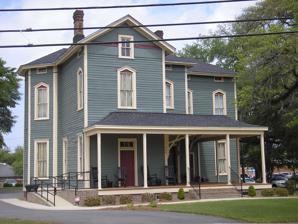
Building: Judge Henry William and Francesca Hopkins House
Country: United States of America
Year built: 1886
Historic house in Georgia, United States United States historic place Judge Henry William and Francesca Hopkins House U.S. National Register of Historic Places Show map of Georgia Show map of the United States Location 229 Remington Ave., Thomasville, Georgia Coordinates 30°50′16″N 83°58′36″W / 30.837854°N 83.976595°W / 30.837854; -83.976595 Built 1886 Built by Tudor Rommerdall Architectural style Italian Villa NRHP reference No. 13000272 Added to NRHP May 14, 2013 The Judge Henry William and Francesca Hopkins House in Thomasville, Georgia is located two blocks east of Broad Street, the main commercial street in Thomasville. The house was listed on the National Register of Historic Places in 2013. It was home of Henry William Hopkins (1850-1945) and his wife Francesca (Fannie) Carara Seward (1852-1923). History Built in 1886 by master-builder Tudor Rommerdall, the Hopkins house is a picturesque two-story, wood-frame house designed in the Italian Villa style. The L-shaped main block features a tower in the re-entrant angle that originally included a cupola, or belvedere, which was removed by 1928. The house is clad in weatherboard and covered with a low-pitched roof with corbeled chimneys. The double-leaf main entrance is sheltered by a wraparound porch. The initial "H" for Hopkins is centered above the entrance among foliated carvings. The house also features a two-story octagonal tower and a one-story, triangular-shaped window bay. The house is rich in architectural detail and scroll-sawn details are located on the exterior. Interior The interior plan features a central hall with two large parlors on the southwest side and the dining room and rear stairwell to the northeast. The interior features an elaborate main stair and ornate mantels and moldings. The second floor features five bedrooms and a bathroom. Restoration Beginning in 1956, the house was divided into four apartments and many rooms were divided into smaller ones. In 2011, the Hopkins house was rehabilitated as office space, which resulted in the removal of many of the non-historic partition walls and the preservation of many historic features. Several houses further out Remington Avenue are also listed on the National Register, in the Tockwotton-Love Place Historic District . References